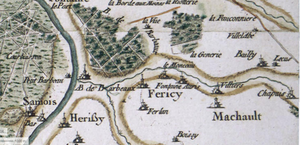
Zoom sur Féricy et ses alentours depuis la de carte de Cassini.
Féricy est une commune française située dans le département de Seine-et-Marne en région Île-de-France. Ses habitants sont appelés les Fériciens.